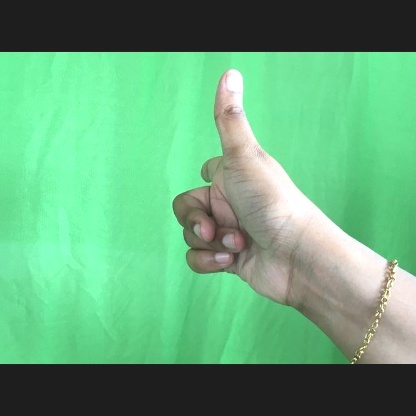
Mudra: Chandrakala